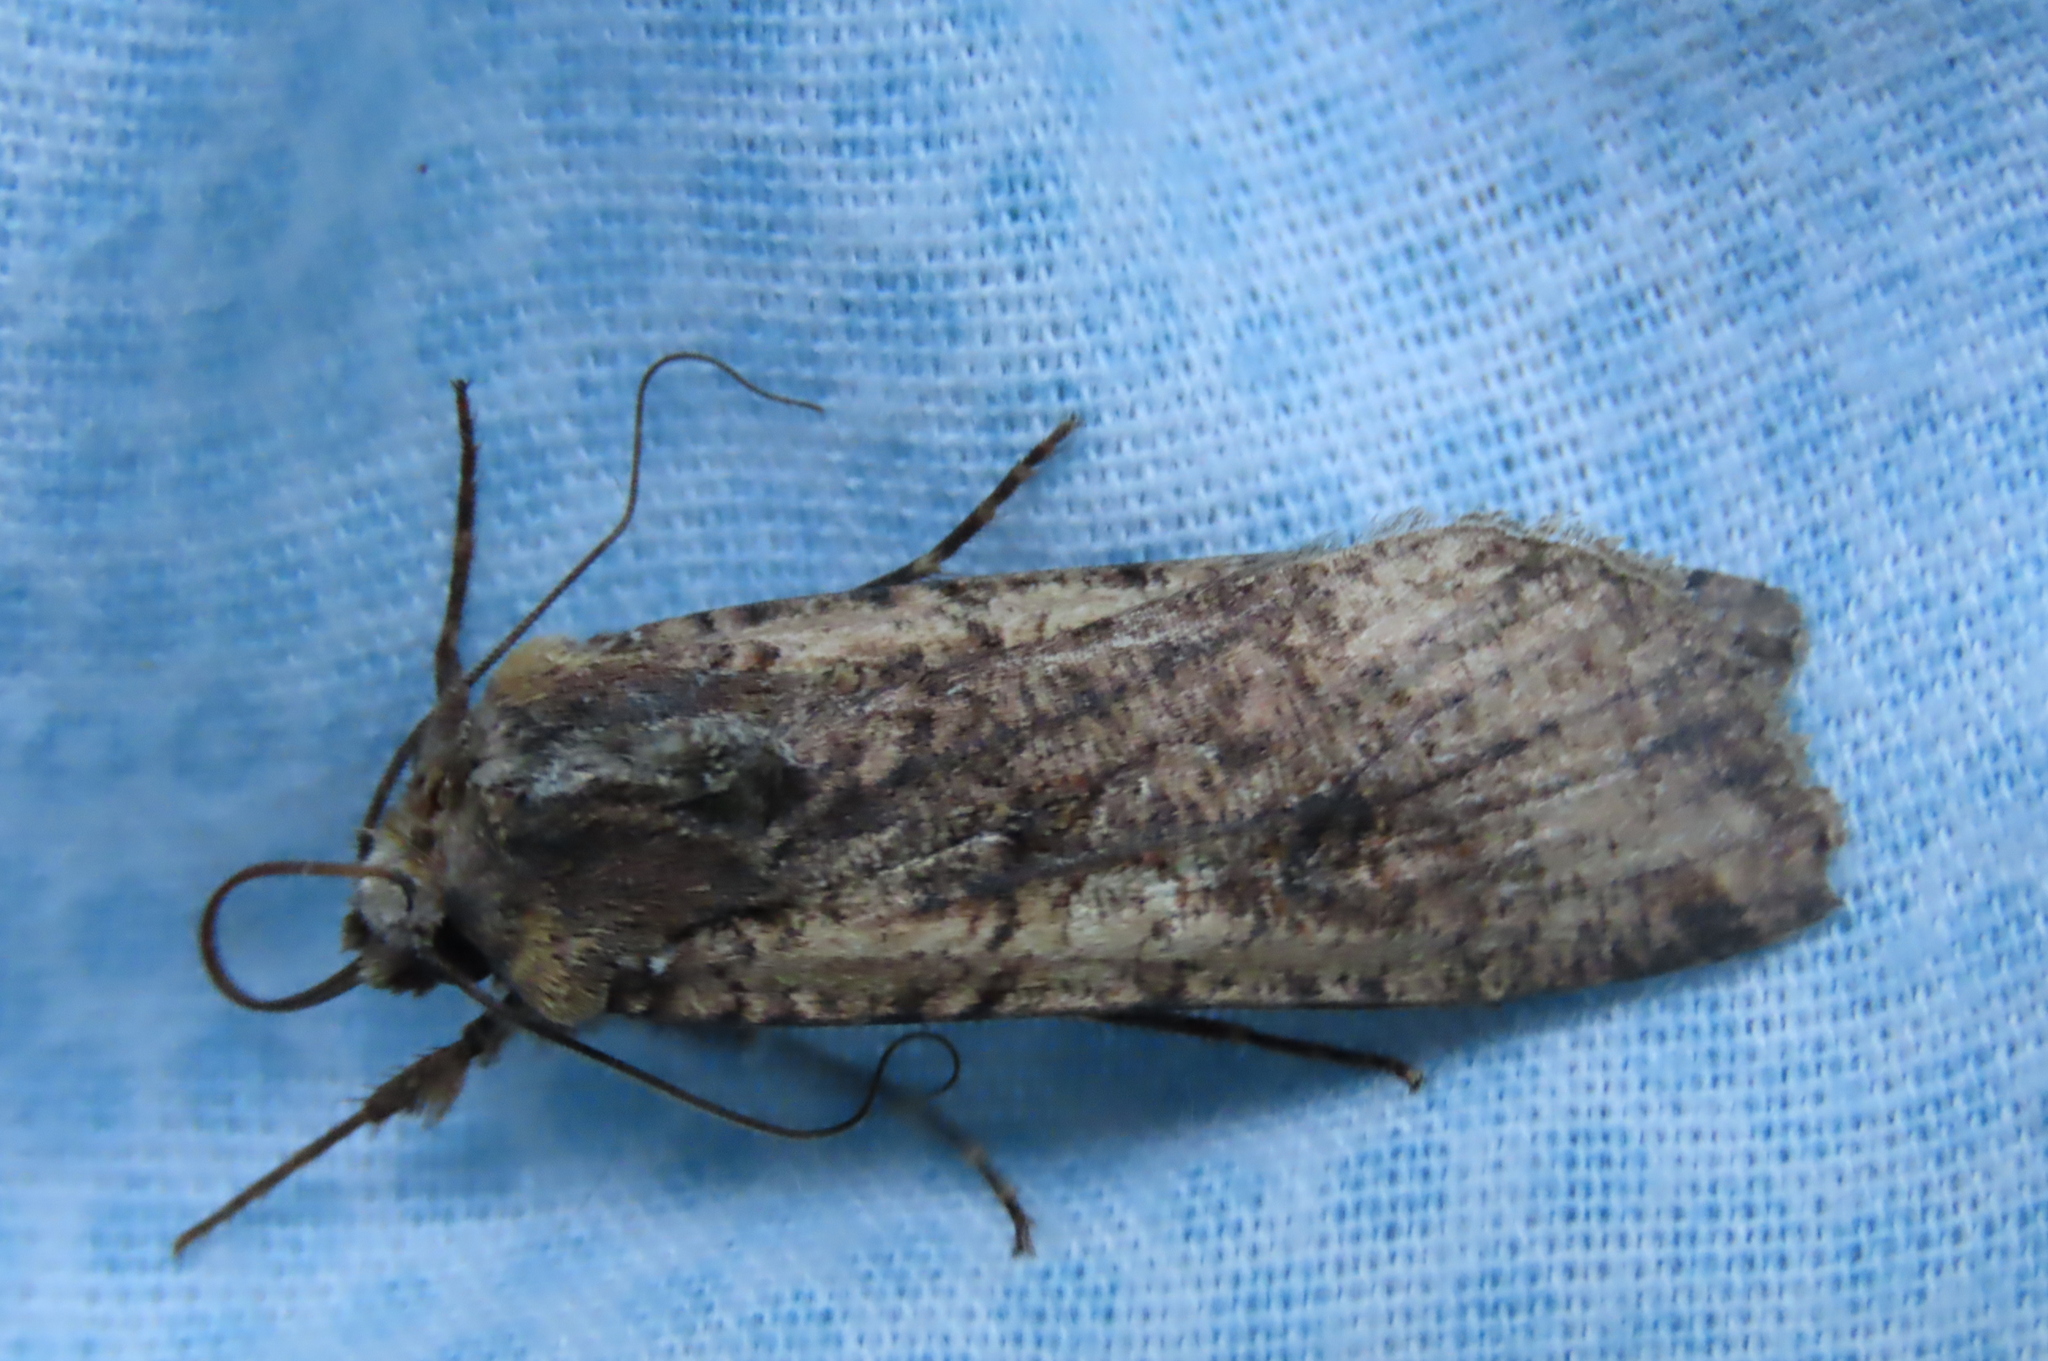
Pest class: cutworms